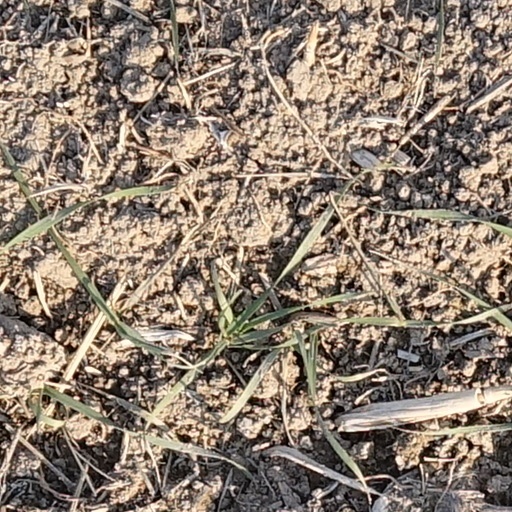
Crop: wheat